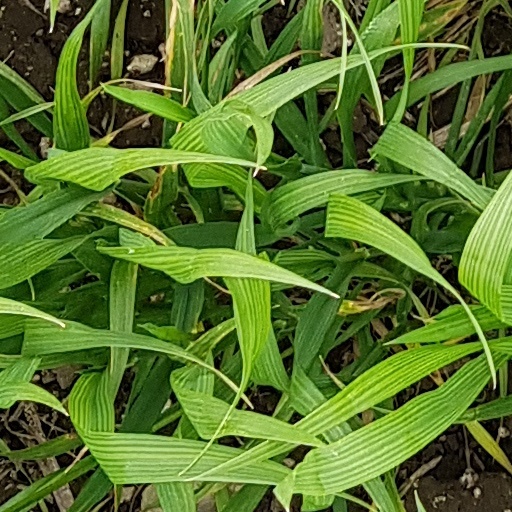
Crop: wheat